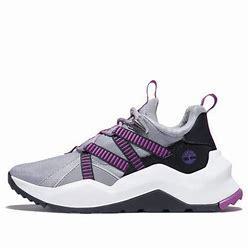
Brand: Timberland
Model: Madbury